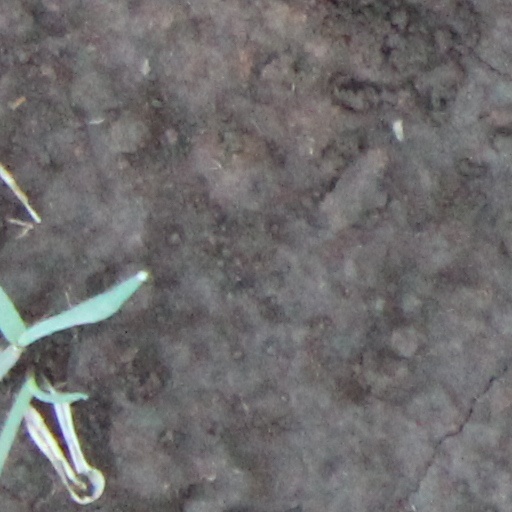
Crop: wheat